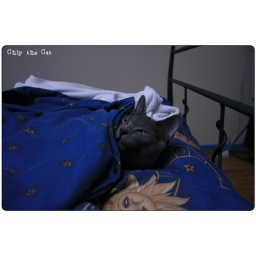
One morning I found out that Chip the cat had sneaked into the bedroom and hidden underneath the blankets... O__&amp;lt; Tssk!